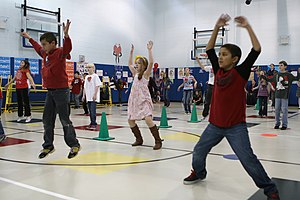
Sprællemandshop
Skolebørn der laver sprællemandshop.
Sprællemandshop er den populære betegnelse for den opvarmningsøvelse hvor man skiftesvis samler og spreder arme og ben imens man hopper.